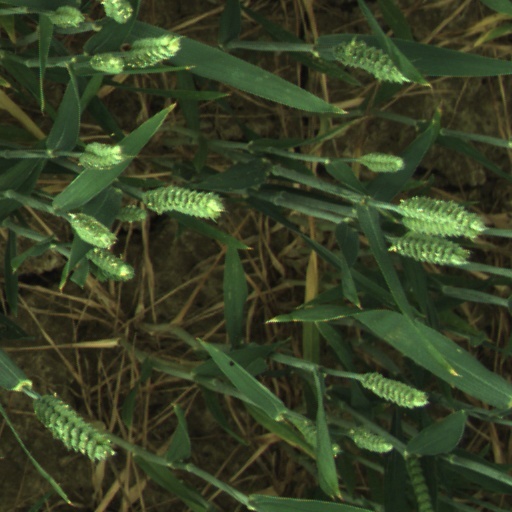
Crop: wheat